Jeziorko woodland cemetery

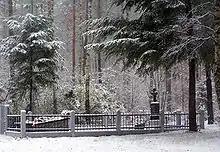
Woodland cemetery Jeziorko in Winter season

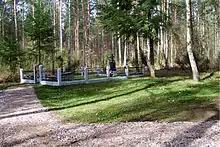
Woodland cemetery Jeziorko in Summer season

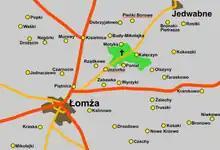
Site map of the Jeziorko war victims cemetery

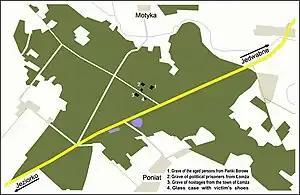
Site plan of the cemetery

Woodland cemetery in Jeziorko village in the Northeastern part of Poland is located approximately from the town of Łomża along Route 668. The remains of victims murdered by the Nazi troops rest in the cemetery which is among very few with almost completely documented history of events that happened during the Nazi occupation.